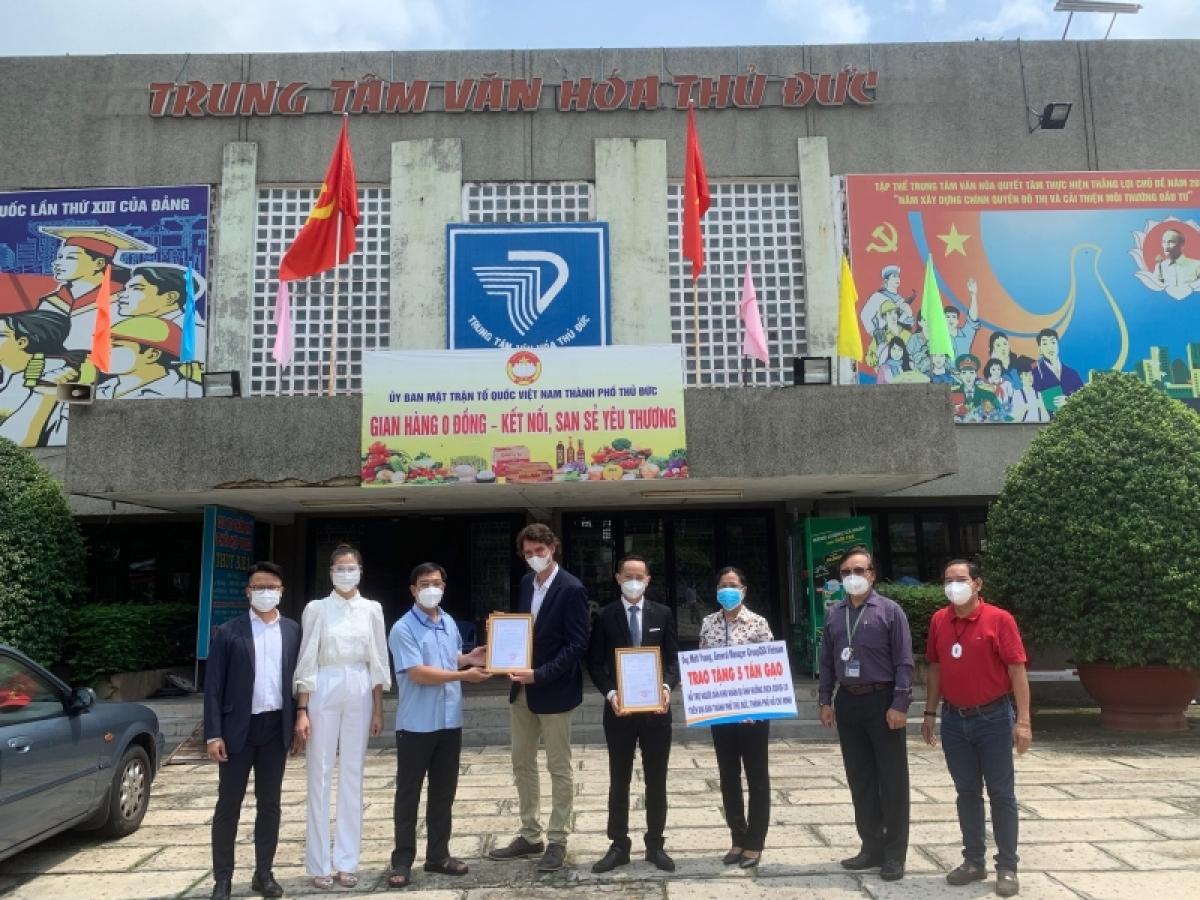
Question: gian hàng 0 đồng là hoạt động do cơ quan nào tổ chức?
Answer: ủy ban mặt trận tổ quốc việt nam thành phố thủ đức